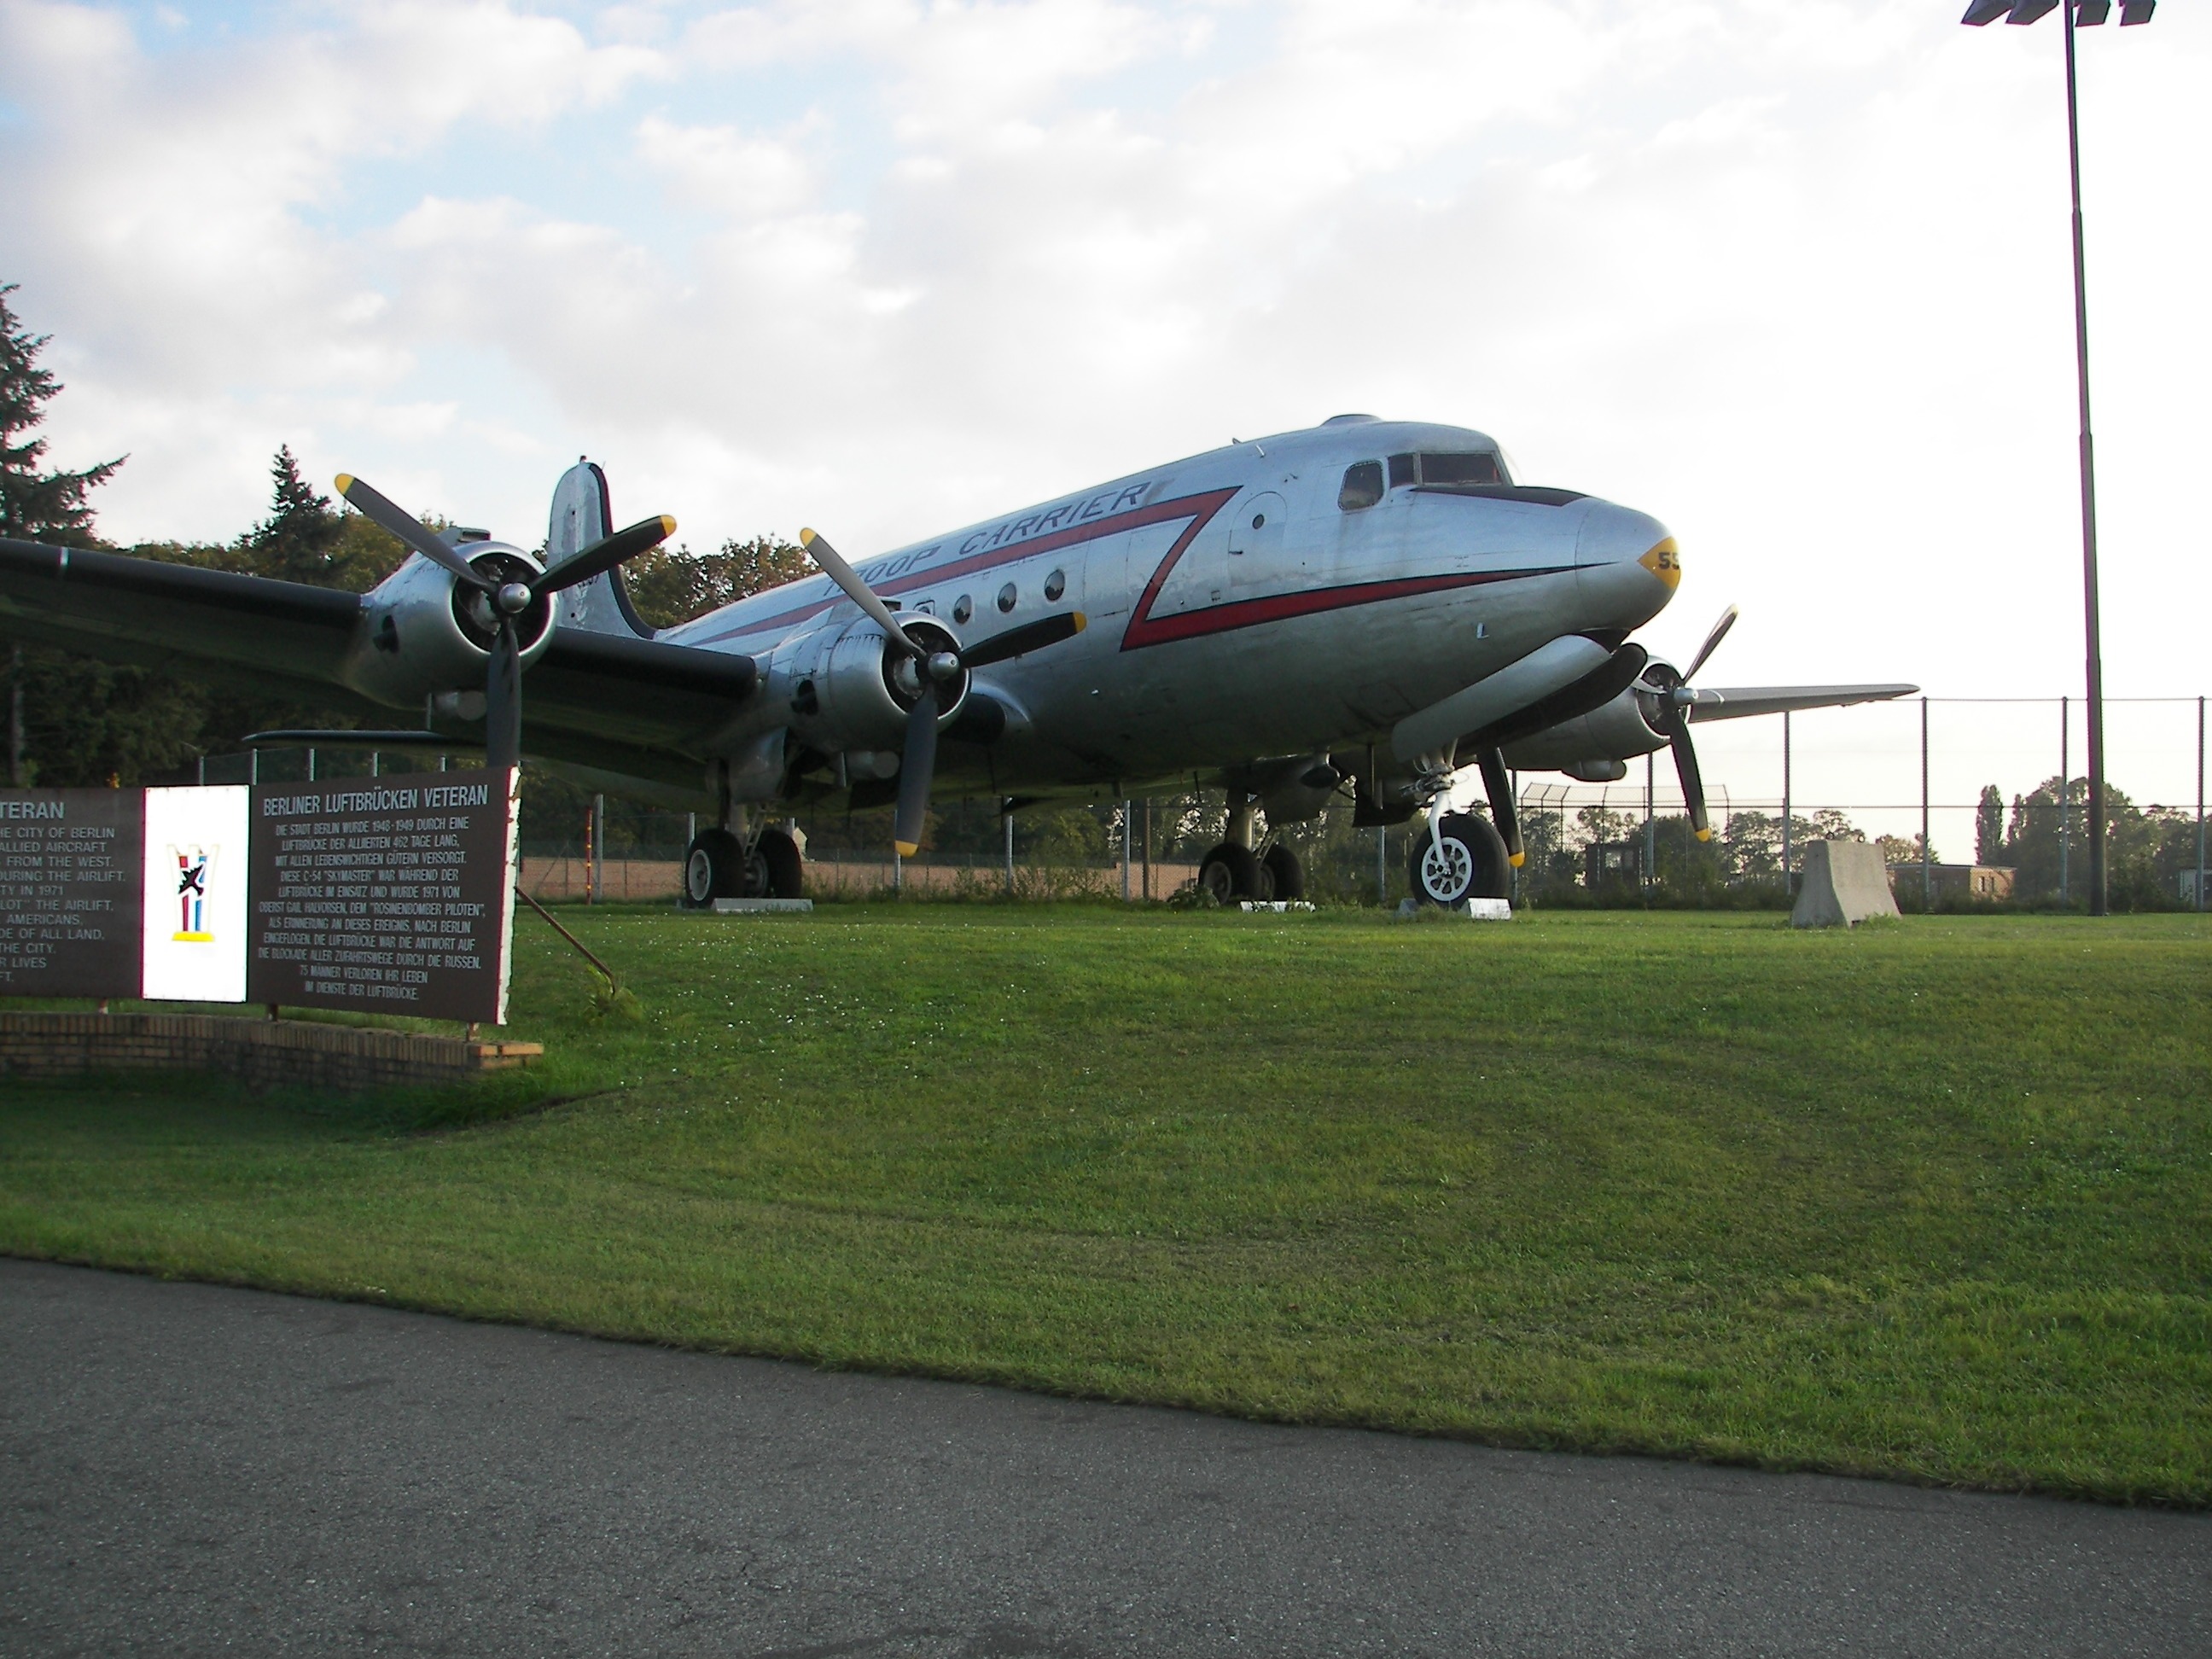
airplane, aircraft, vehicle, airline, aviation, flight, airliner, berlin, bomber, air force, military aircraft, atmosphere of earth, narrow body aircraft, aircraft engine, propeller driven aircraft, military transport aircraft, douglas dc 3, air bridge